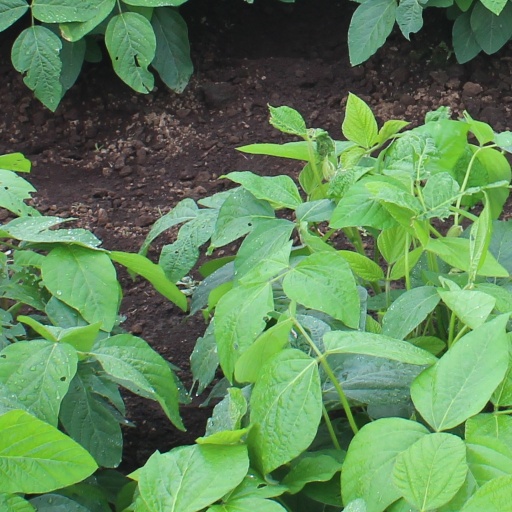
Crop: soybean